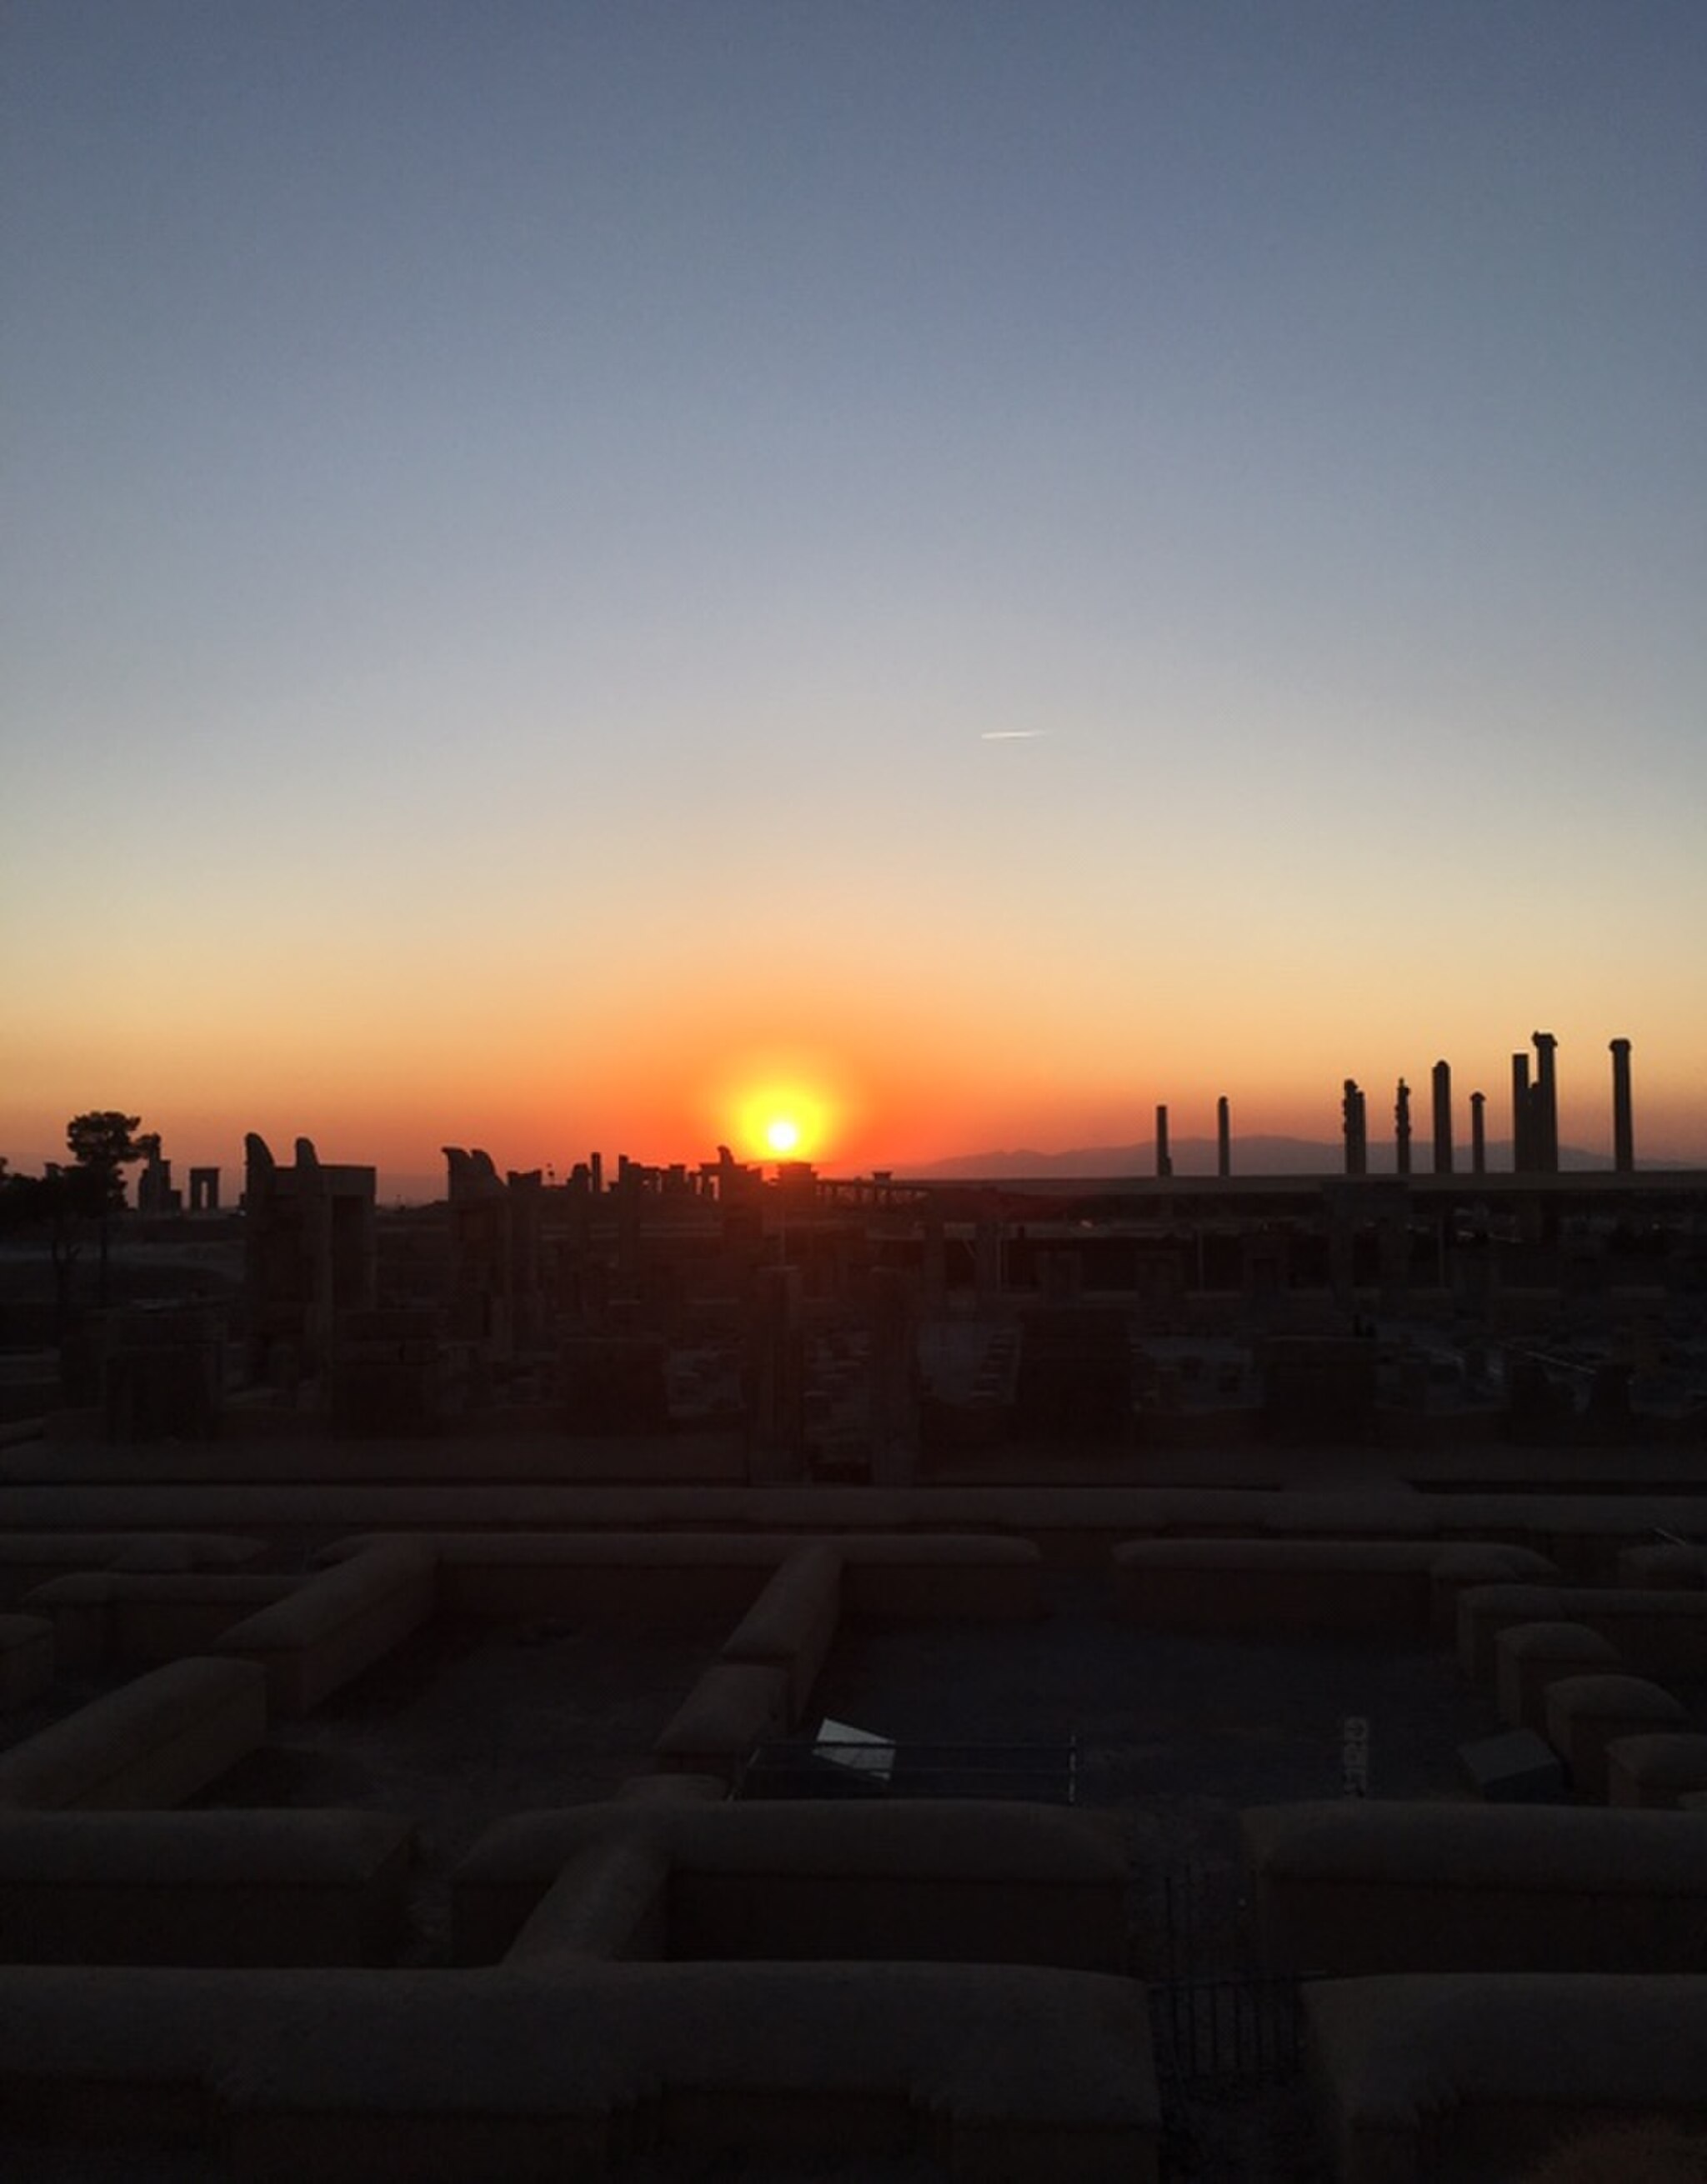
Title: Fantastic takht jamshid
Date: 2018-09-30 21:07:37
Categories: Images from Wiki Loves Monuments 2018, Self-published work, Cultural heritage monuments in Iran with known IDs, Sunsets of Persepolis, Uploaded via Campaign:wlm-ir, Images from Wiki Loves Monuments in Marvdasht, Images from Wiki Loves Monuments 2018 in Iran, Iran photographs taken on 2018-09-30